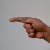
The image shows a hand gesture representing the letter 'G' in Indian Sign Language.